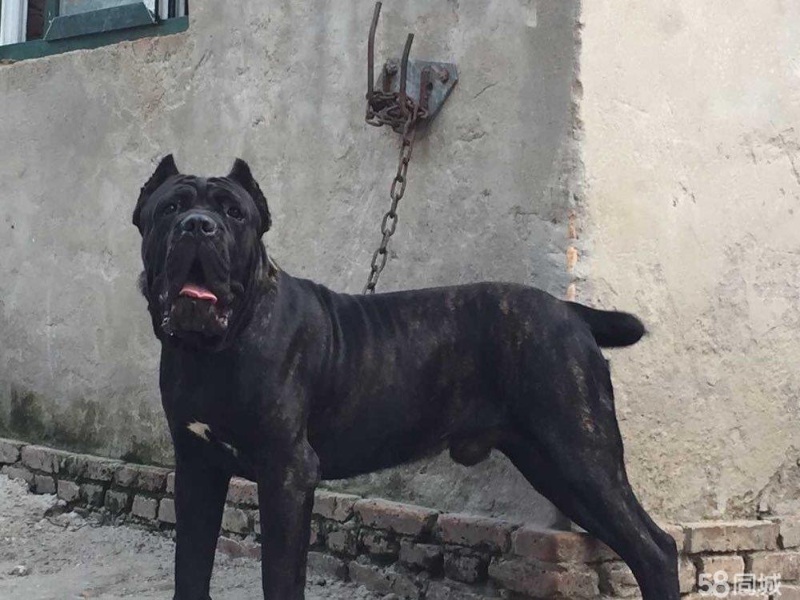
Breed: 253-n000105-Cane_Carso